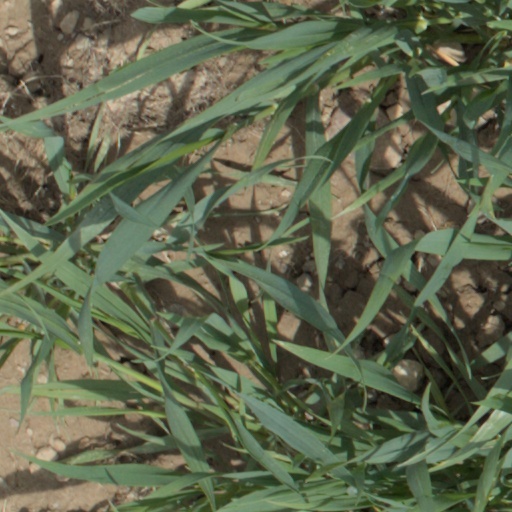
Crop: wheat